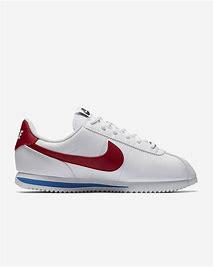
Brand: Nike
Model: Cortez Basic SL